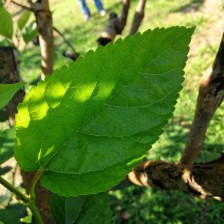
Variety: BlackOodTurkey